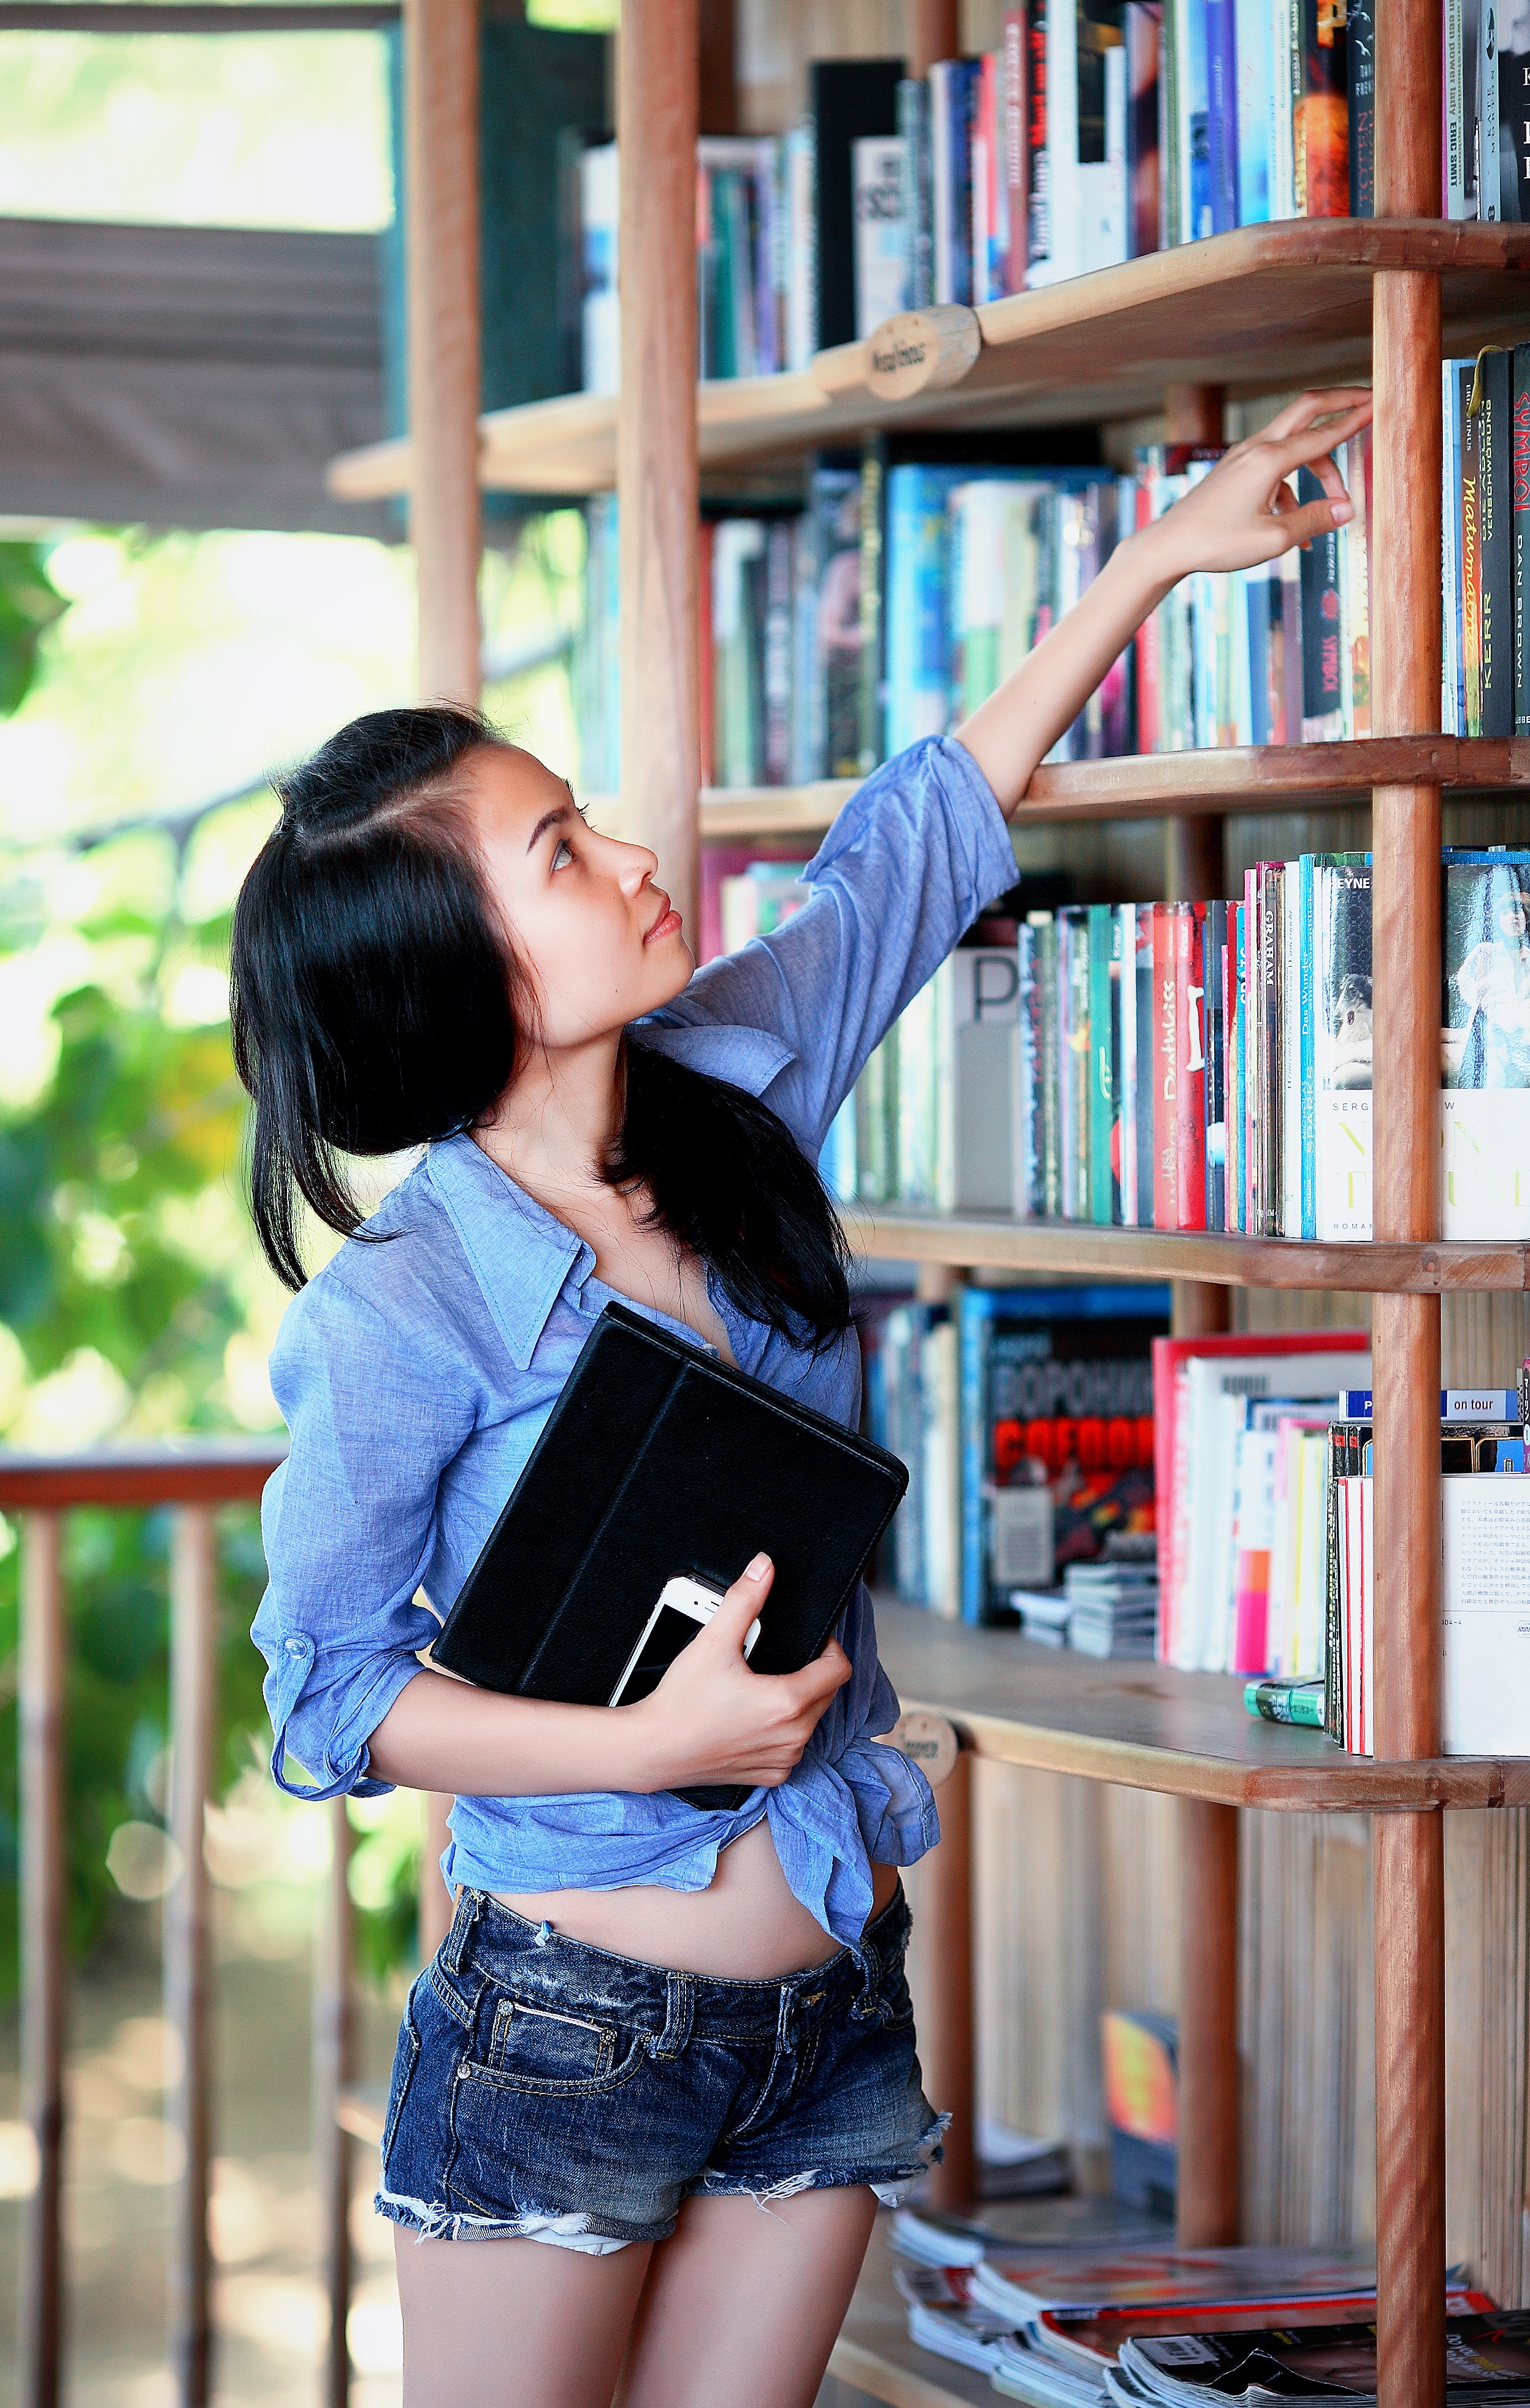
book, read, person, group, people, girl, woman, cute, reading, reader, female, young, high, sitting, student, blue, clothing, black, lifestyle, smiling, teenager, education, research, textbook, caucasian, cheerful, afro, indoors, international, american, fiction, literature, study, library, happy, university, school, studying, learning, campus, educational, information, teen, african, college, academic, intelligence, smart, multiracial, wisdom, knowledge, exam, preparing, students studying, library books, happy students, college students, intelligent, high school students, academical, multiethnic, human positions